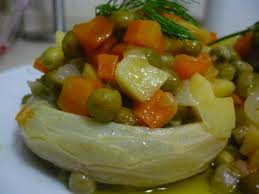
Yemek: enginar